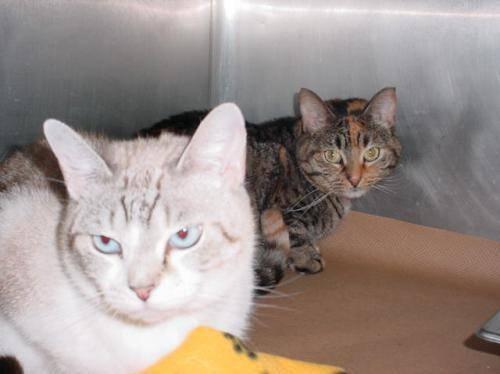
cat